Theatre Royal, Glasgow

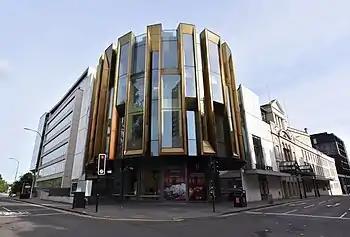
New foyer added in 2014

Funding from the Scottish Government, Heritage Lottery and others from 2012 onwards enabled Scottish Opera to build new foyers at the corner of Hope Street and Cowcaddens, partly on the site of the former Alexandra Music Hall. Costing £14M, it opened in December 2014 and is a largely elliptical building, containing new entrances, foyers, bars, cafe, hospitality areas, education space and heritage exhibition areas together with lifts to all levels, including an open roof terrace, and centred by an open spiral staircase.